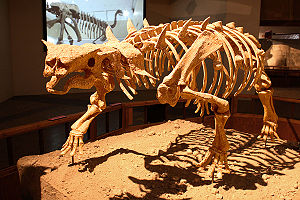
Pinacosaurus
Pinacosaurus var en slægt af dinosaurer, der lignede Ankylosaurus, men var lidt mindre. De havde en enkelt benkølle for enden af halen.